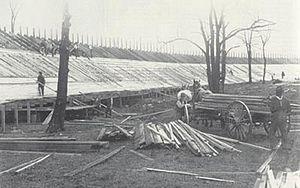
Les courses de board track étaient un type de sport mécanique populaire aux États-unis pendant les années 1910 et 1920. Les compétitions se déroulaient sur des pistes circulaires ou ovales, avec des surfaces composées de planches de bois. Ce type de tracés, appelés motordromes, fut d'abord utilisés pour les motos de compétition avant d'être adaptés pour une utilisation par différents types de voitures de course. La majorité des courses du championnat national américain furent disputées sur ce type de circuits au cours des années 1920.